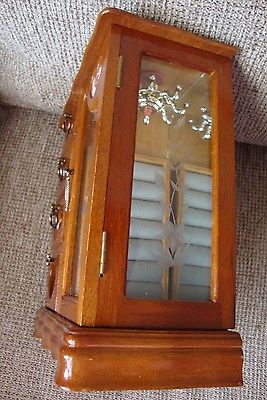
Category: cabinet